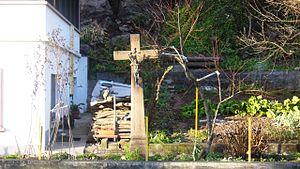
Il existe actuellement dans la commune de Lièpvre quatorze croix ou calvaires. On les trouve généralement en bordure des routes et chemins forestiers, et aux carrefours, ou encore à flanc des collines.